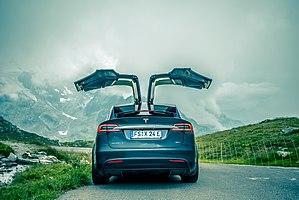
La Model X est un SUV familial haut de gamme et 100 % électrique produit par le constructeur automobile américain Tesla. Présentée au public en 2012 au salon de Genève, elle est commercialisée aux États-Unis depuis septembre 2015 et dans certains pays d'Europe depuis 2016.